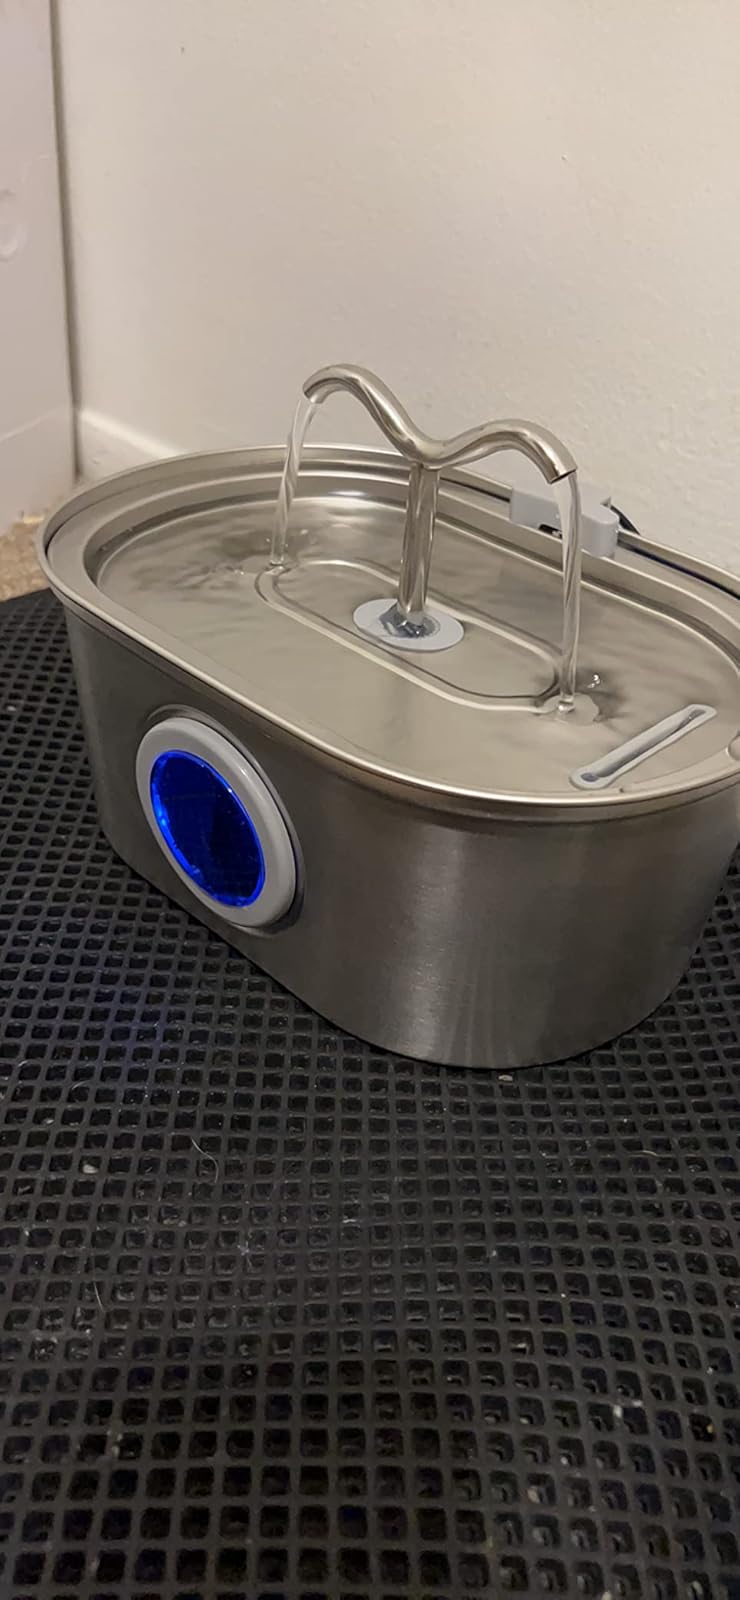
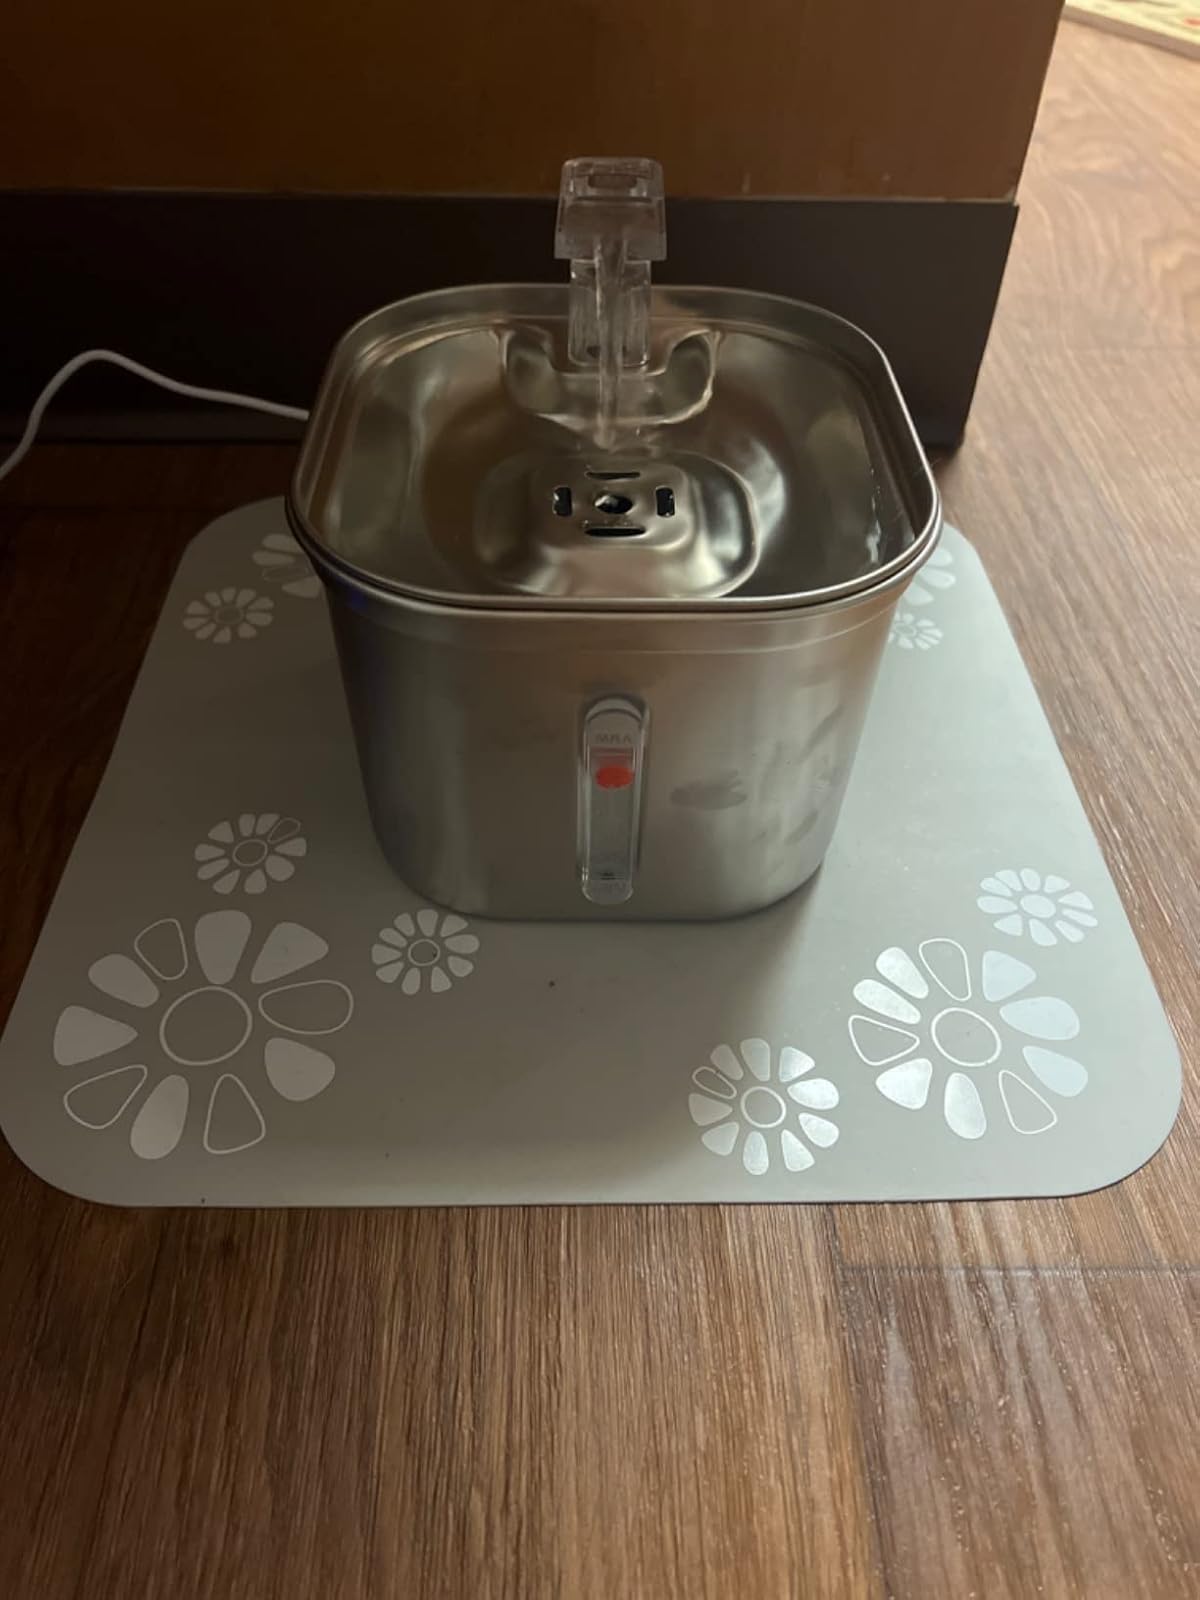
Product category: items_bowl
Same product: no